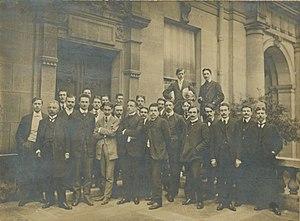
Le directeur et les élèves de l’École des Chartes le 11 juin 1908.
L'École nationale des chartes, fondée en 1821, est une des plus anciennes et des plus prestigieuses grandes écoles françaises. Elle est spécialisée dans la formation aux sciences auxiliaires de l'histoire. Depuis le 1ᵉʳ septembre 2016, sa directrice est la professeure Michelle Bubenicek.